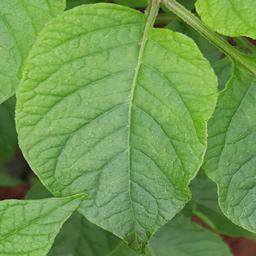
Etiqueta: Sana